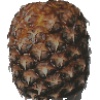
Label: Pineapple 1